Inangahua River

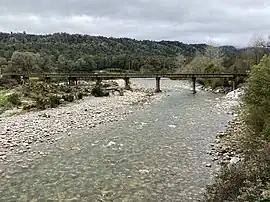
Awarau or Larry River, a tributary of the Inangahua River

The Inangahua River is located in the north-west of New Zealand's South Island. It is a major tributary of the Buller River, where it joins at the town of Inangahua Junction.